Tropical cyclones in 1992

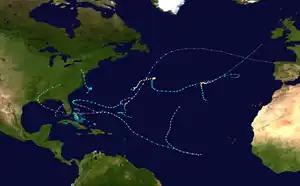
1992 Atlantic hurricane season summary map

The Atlantic Ocean had a below average season for 1992. The first hurricane was also the deadliest, strongest and costliest of the season, Hurricane Andrew. The storm brought catastrophic effects to The Bahamas and the state of Florida, killing 65 people in total, and causing over $27.3 billion in damages, making it the costliest Atlantic hurricane on record, until being surpassed by Hurricane Katrina in 2005.